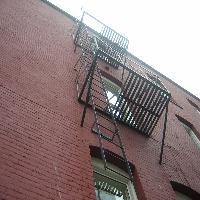
Weather: cloudy or overcast